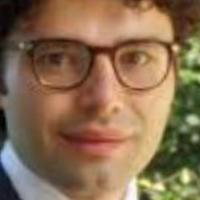
Age group: age 11-20